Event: Nepal Earthquake
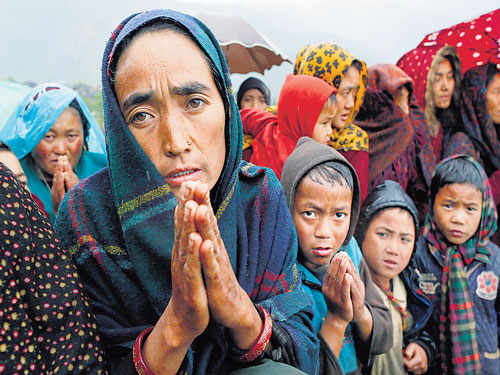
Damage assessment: no_damage